Fort Indiantown Gap

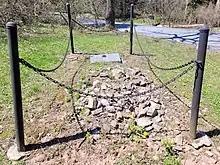
Franklin Stichler's grave along McLean Road at Fort Indiantown Gap, Pa.

An infamous 19th-century murder took place at what is now Fort Indiantown Gap and resulted in a trial of six defendants who, coincidentally, all had blue eyes and became known as the Blue Eyed Six. Four members of the group had taken out an insurance policy on Joseph Raber, an elderly man who lived in the area, and promised to take care of him until his death. As part of the conspiracy, the two other members drowned Raber in Indiantown Run in 1878.